List of Tennessee Titans starting quarterbacks

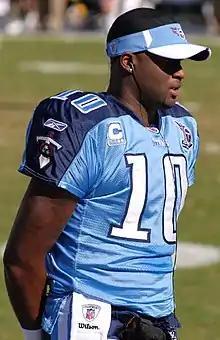
Vince Young (2006–2010)

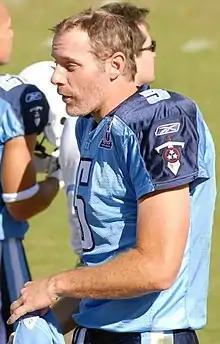
Kerry Collins (2006–2010)

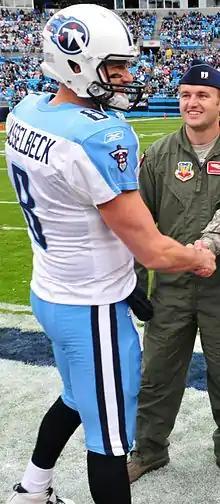
Matt Hasselbeck (2011–2012)

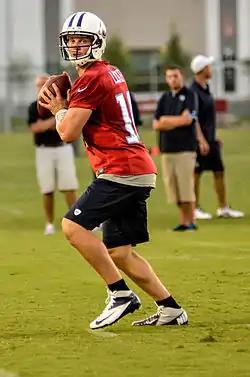
Jake Locker (2012–2014)

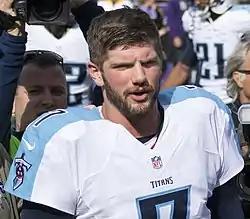
Zach Mettenberger (2014–2015)

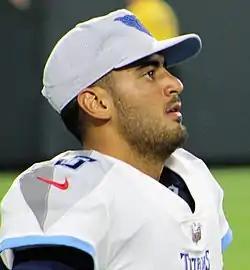
Marcus Mariota (2015–2019)

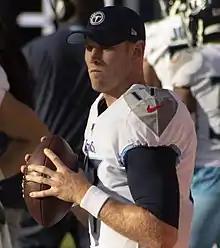
Ryan Tannehill (2019–2023)

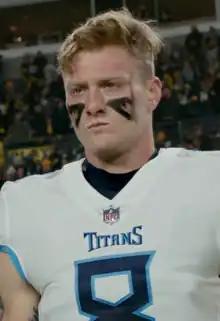
Will Levis (2023–present)

The players are listed in order of the date of each one's first start at quarterback for the Titans. The number of games they started during the season is listed to the right: